Cercyon of Eleusis

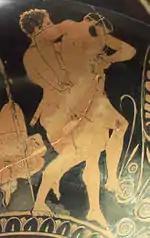
Theseus fights Cercyon (kylix painted by Aison, 5th century BC)

Cercyon is a figure in Greek mythology. He was a notorious King of Eleusis, famous for his cruelty towards his daughter, Alope, and anyone who refused to fight with him. Cercyon was described also as a very strong man.